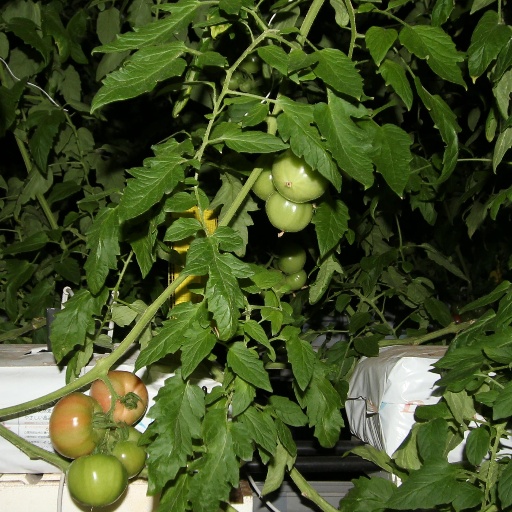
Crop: tomato